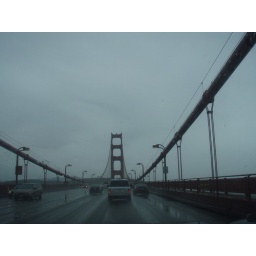
driving across the golden gate bridge in San Fran.